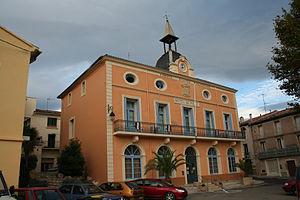
Roujan (Hérault) - hôtel de ville.
Roujan est une commune française située dans le département de l'Hérault en région Occitanie.